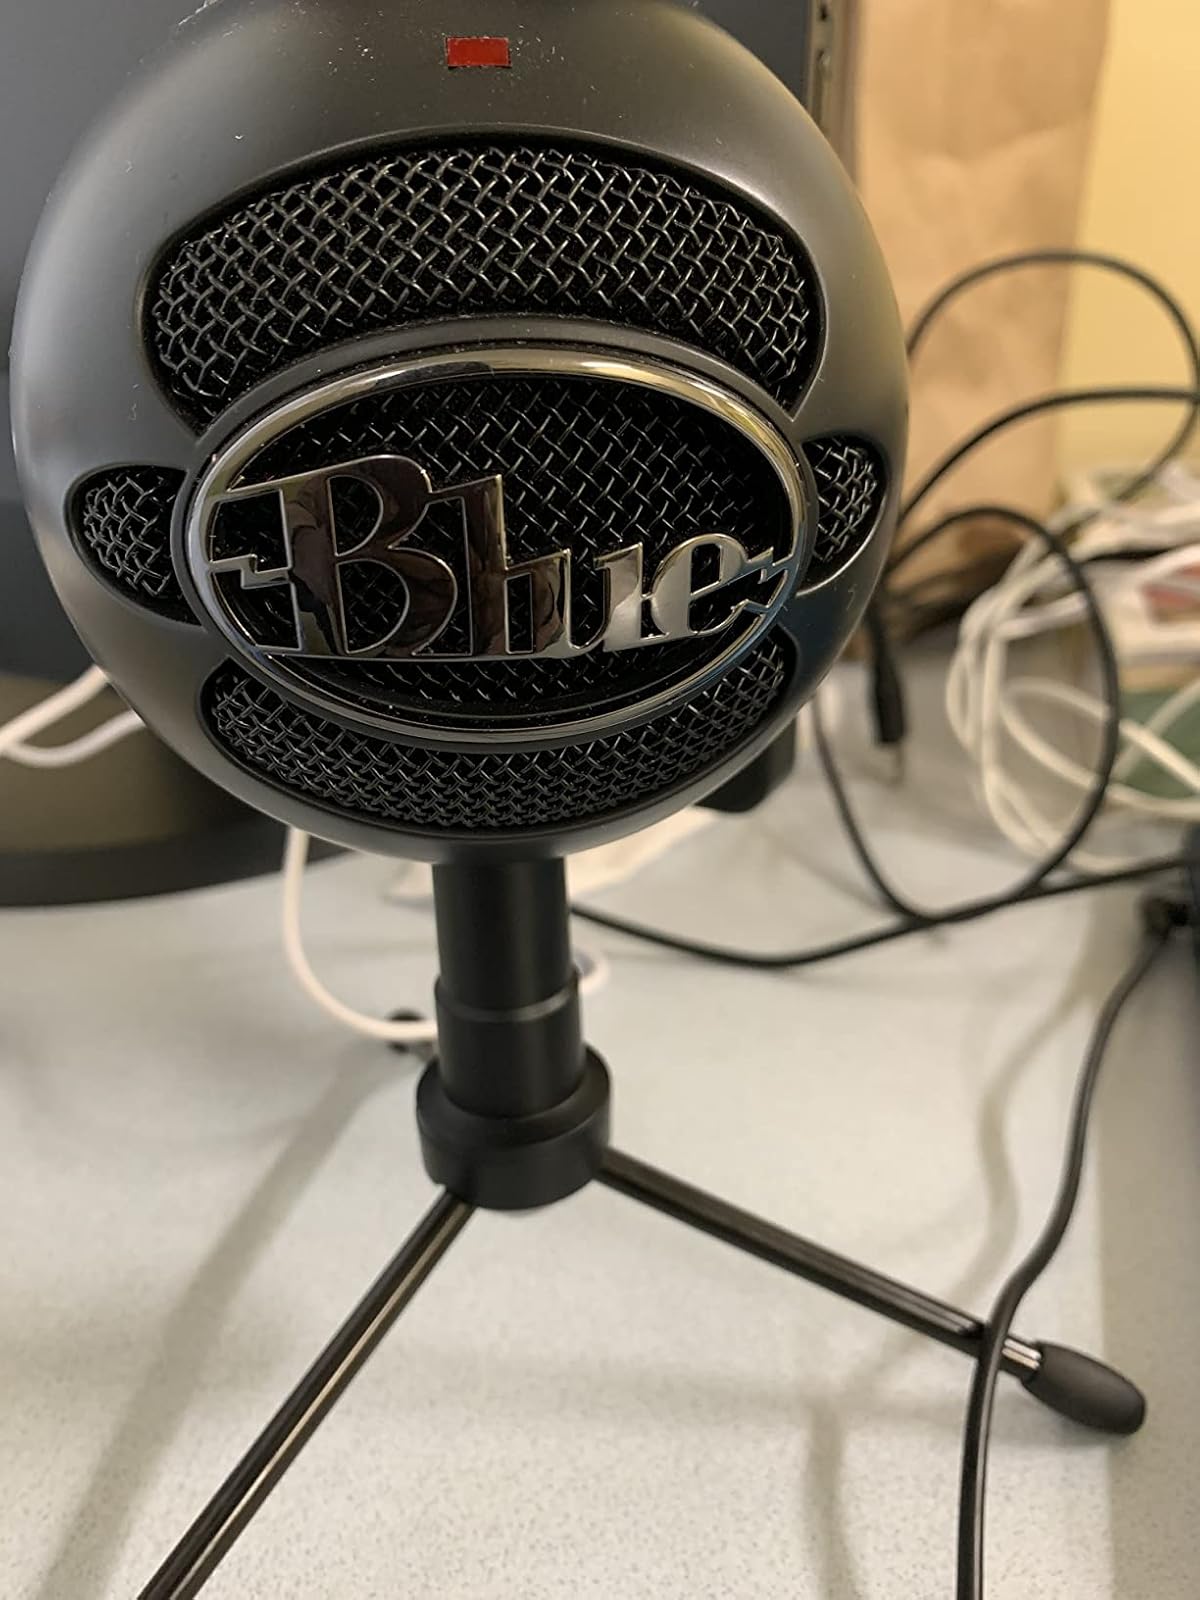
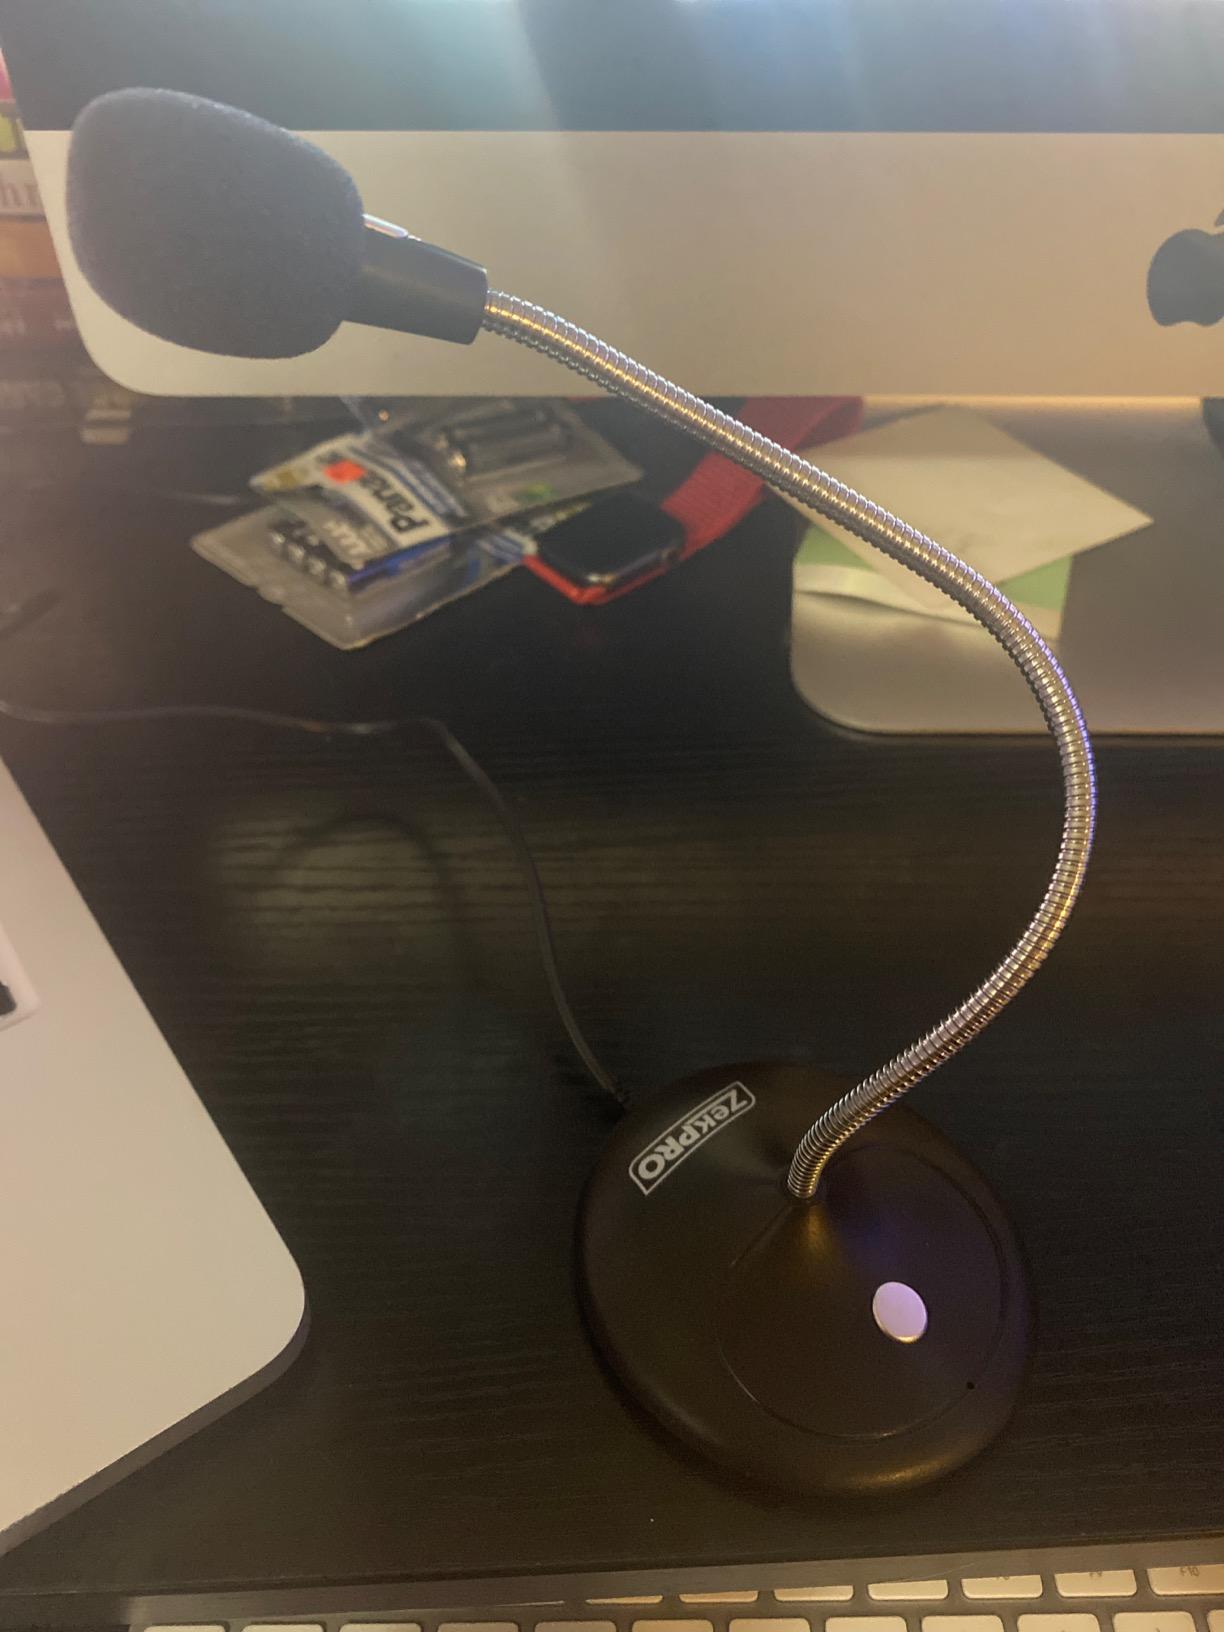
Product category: microphone
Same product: no